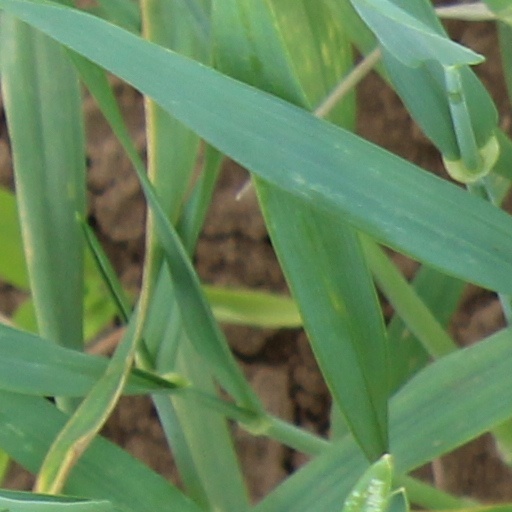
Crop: wheat